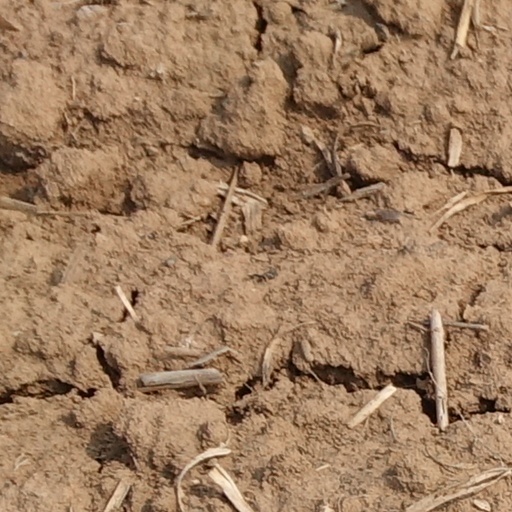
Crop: wheat